Filippos Mavros

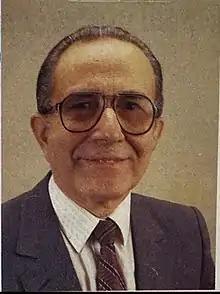
Filippos Mavros

Filippos Mavros (January 24, 1921 - December 22, 2016) was a Greek politician from Kastellorizo. He was the youngest son of Ioannis Mavros and brother of Georgios Mavros. He worked as a merchant and made his debut in politics in 1961, when he was elected as a Member of Parliament with the Centre Union in the Athens B electoral district. He was reelected in 1963 and 1964 with the Centre Union. He was again elected in the period 1974-1977 with the party of his brother, Centre Union – New Forces, later known as the Union of the Democratic Centre, in the Former Municipality of Athens–Remainder district. He was married with Lydia Papathanasiou with whom he had three daughters.